Military branch

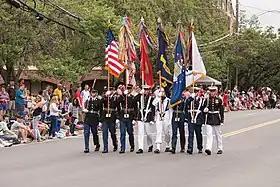
A United States Armed Forces Joint-Service Color Guard. This color guard consists of personnel from 5 of the 6 military branches of the United States Armed Forces (Army, Marines, Air Force, Navy, and Coast Guard).

Military branch (also service branch or armed service) is according to common standard a subdivision of the national armed forces of a sovereign nation or state.